Wapedia

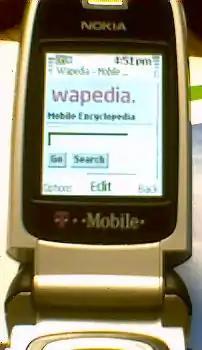
Wapedia front page as displayed on a Nokia cellphone

Wapedia was a mobile version of Wikipedia. It was started in August 2004 by Florian Amrhein and shut down on 4 November 2013. It was operated by Taptu.